Income tax in India

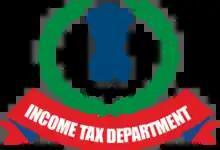
Income Tax Department logo

Income tax in India is governed by Entry 82 of the Union List of the Seventh Schedule to the Constitution of India, empowering the central government to tax non-agricultural income; agricultural income is defined in Section 10(1) of the Income-tax Act, 1961. The income-tax law consists of the 1961 act, Income Tax Rules 1962, Notifications and Circulars issued by the Central Board of Direct Taxes (CBDT), annual Finance Acts, and judicial pronouncements by the Supreme and high courts of India.